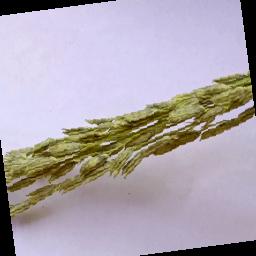
Label: Rice___Neck_Blast